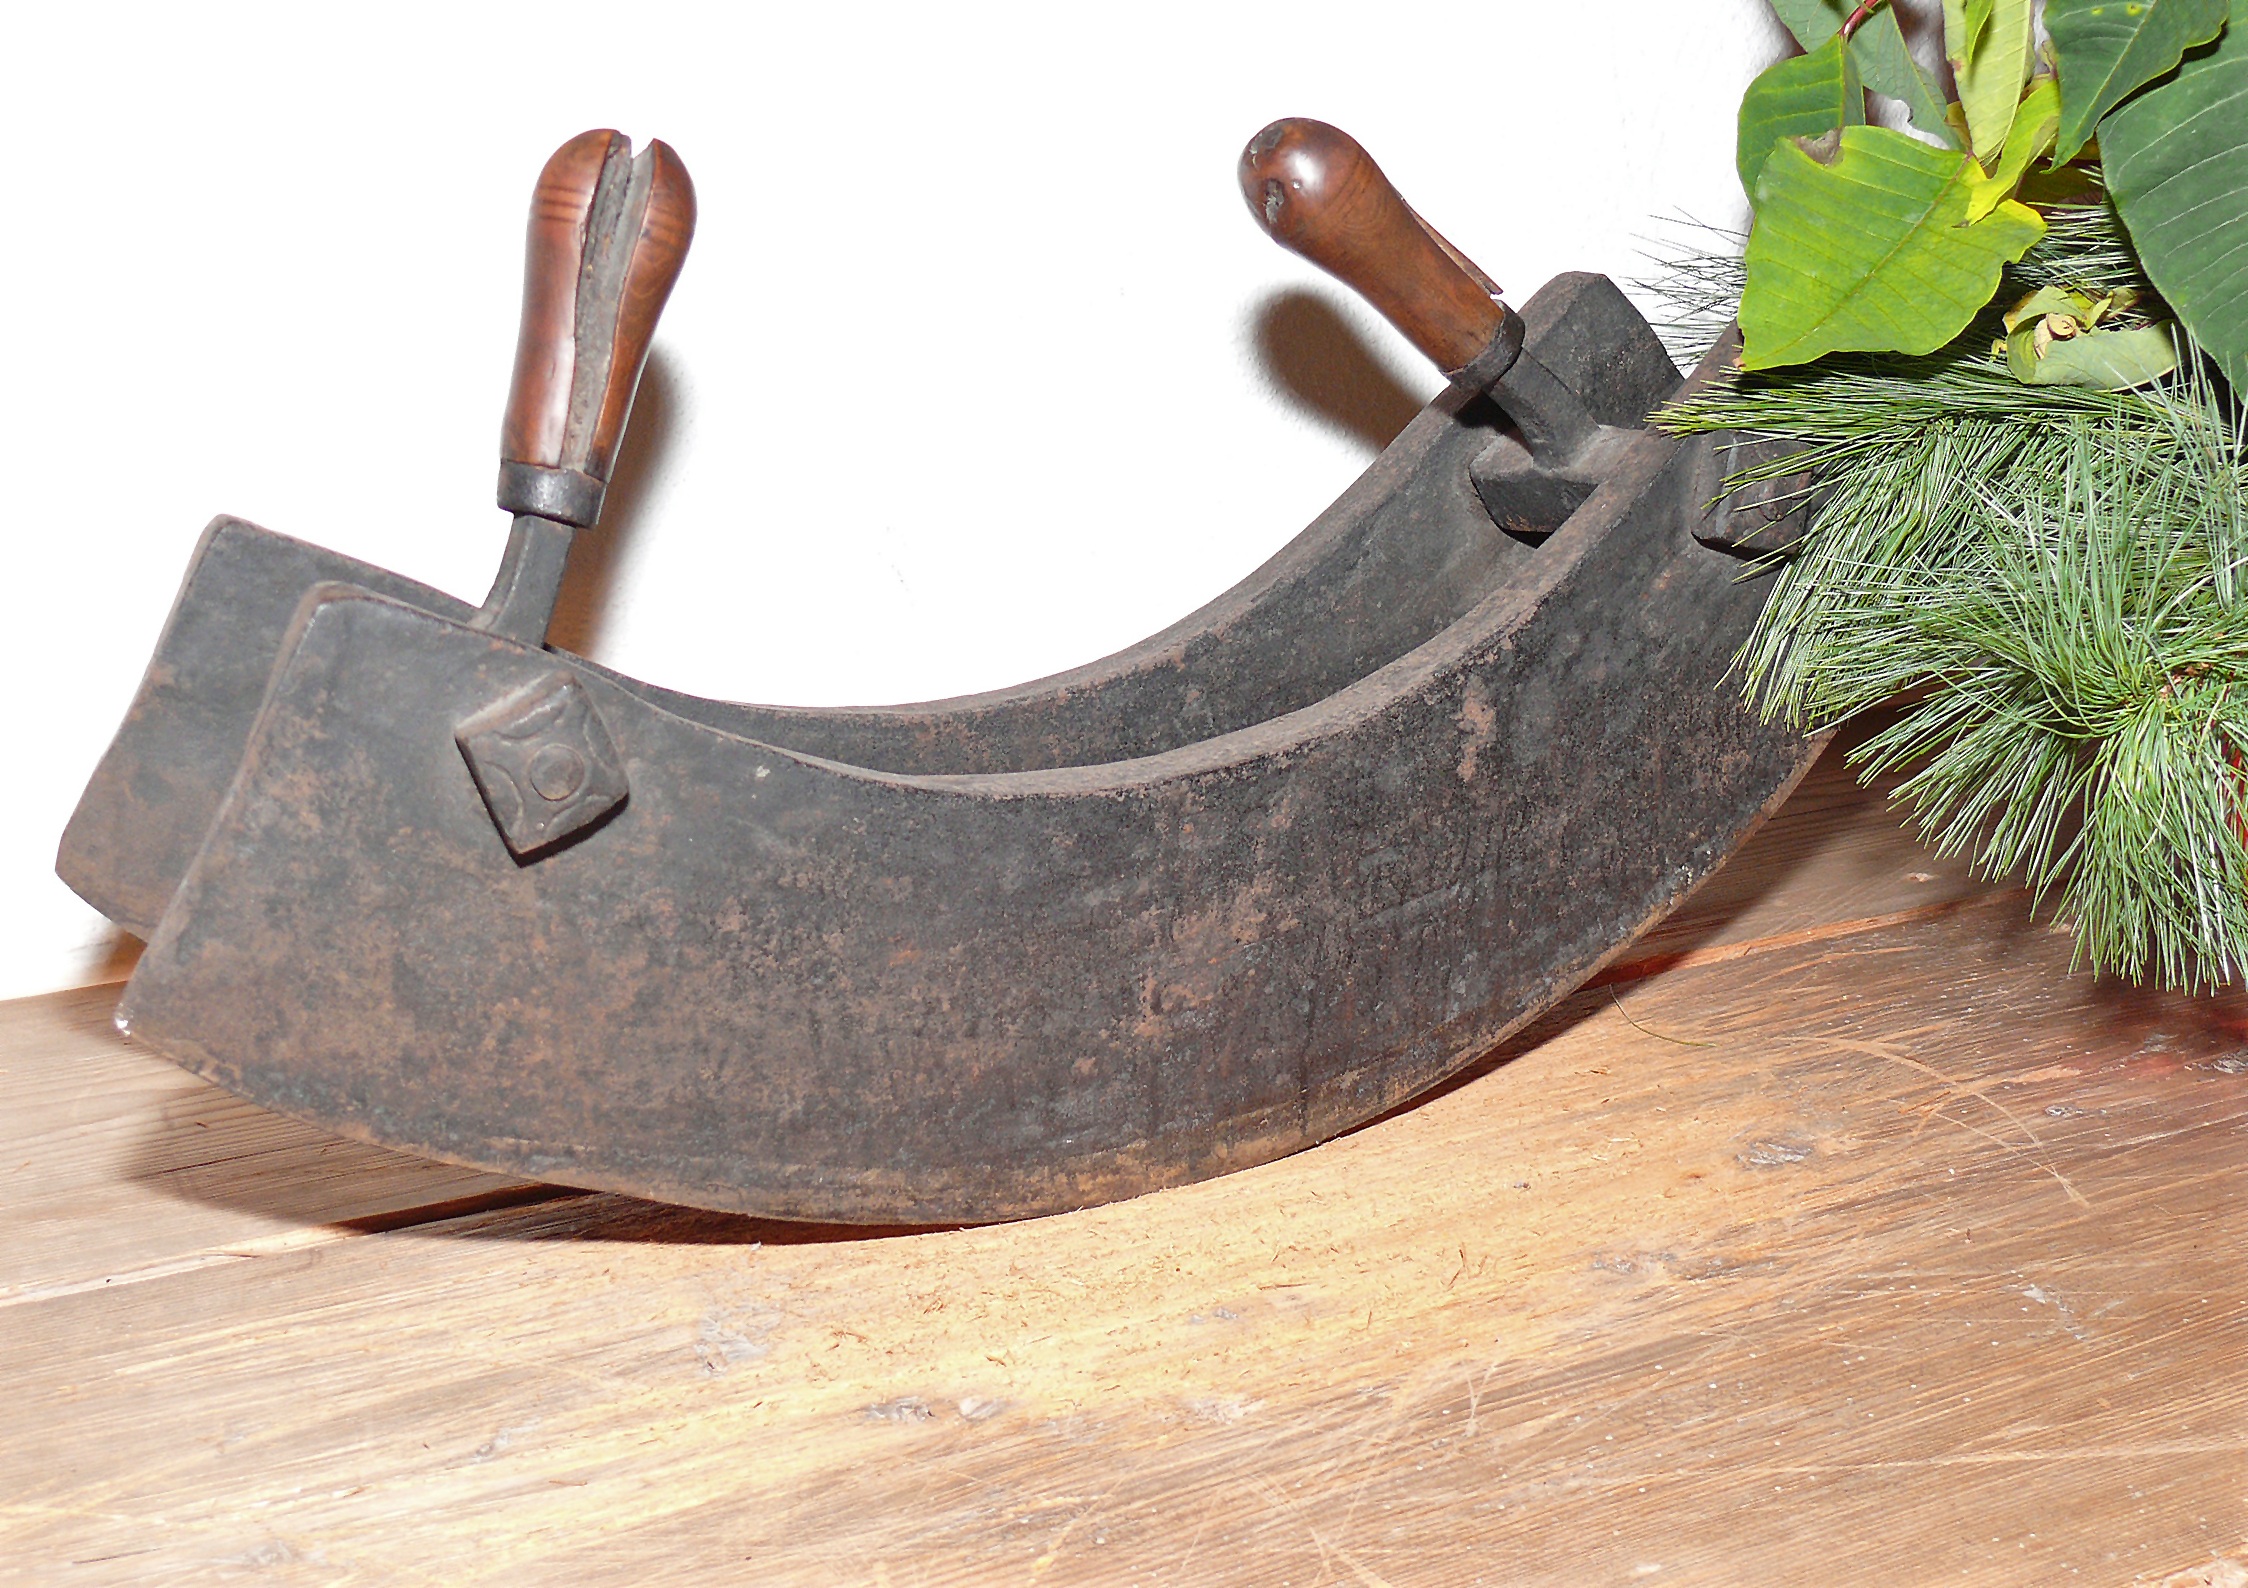
shoe, sharp, wood, horn, knife, kitchen utensil, cut, cutting, footwear, hack, herb knife, man made object, chopping knife, chop up, historical wiegemesser, outdoor shoe